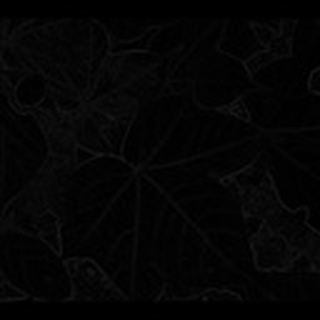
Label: healthy_cotton